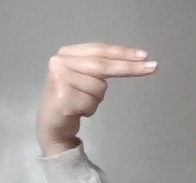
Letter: ain